Sapporo

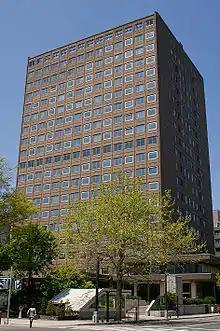
Sapporo City Hall (June 2007)

The first census of the population of Sapporo was taken in 1873, when 753 families with a total of 1,785 people were recorded in the town. The city has an estimated population of 1,959,750 as of July 31, 2023 and a population density of . The total area is .